North Carolina

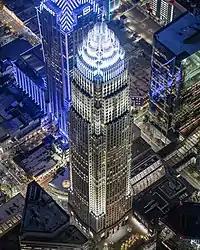
Charlotte is home to the headquarters of Bank of America (foreground) and Truist (background), two of the largest banks in the United States. Bank of America is the largest company headquartered in North Carolina.

Elevation above sea level is most responsible for temperature change across the state, with the mountainous regions being coolest year-round. The climate is also influenced by the Atlantic Ocean and the Gulf Stream, especially in the coastal plain. These influences tend to cause warmer winter temperatures along the coast, where temperatures only occasionally drop below the freezing point at night. The coastal plain averages around of snow or ice annually, and in many years, there may be no snow or ice at all.